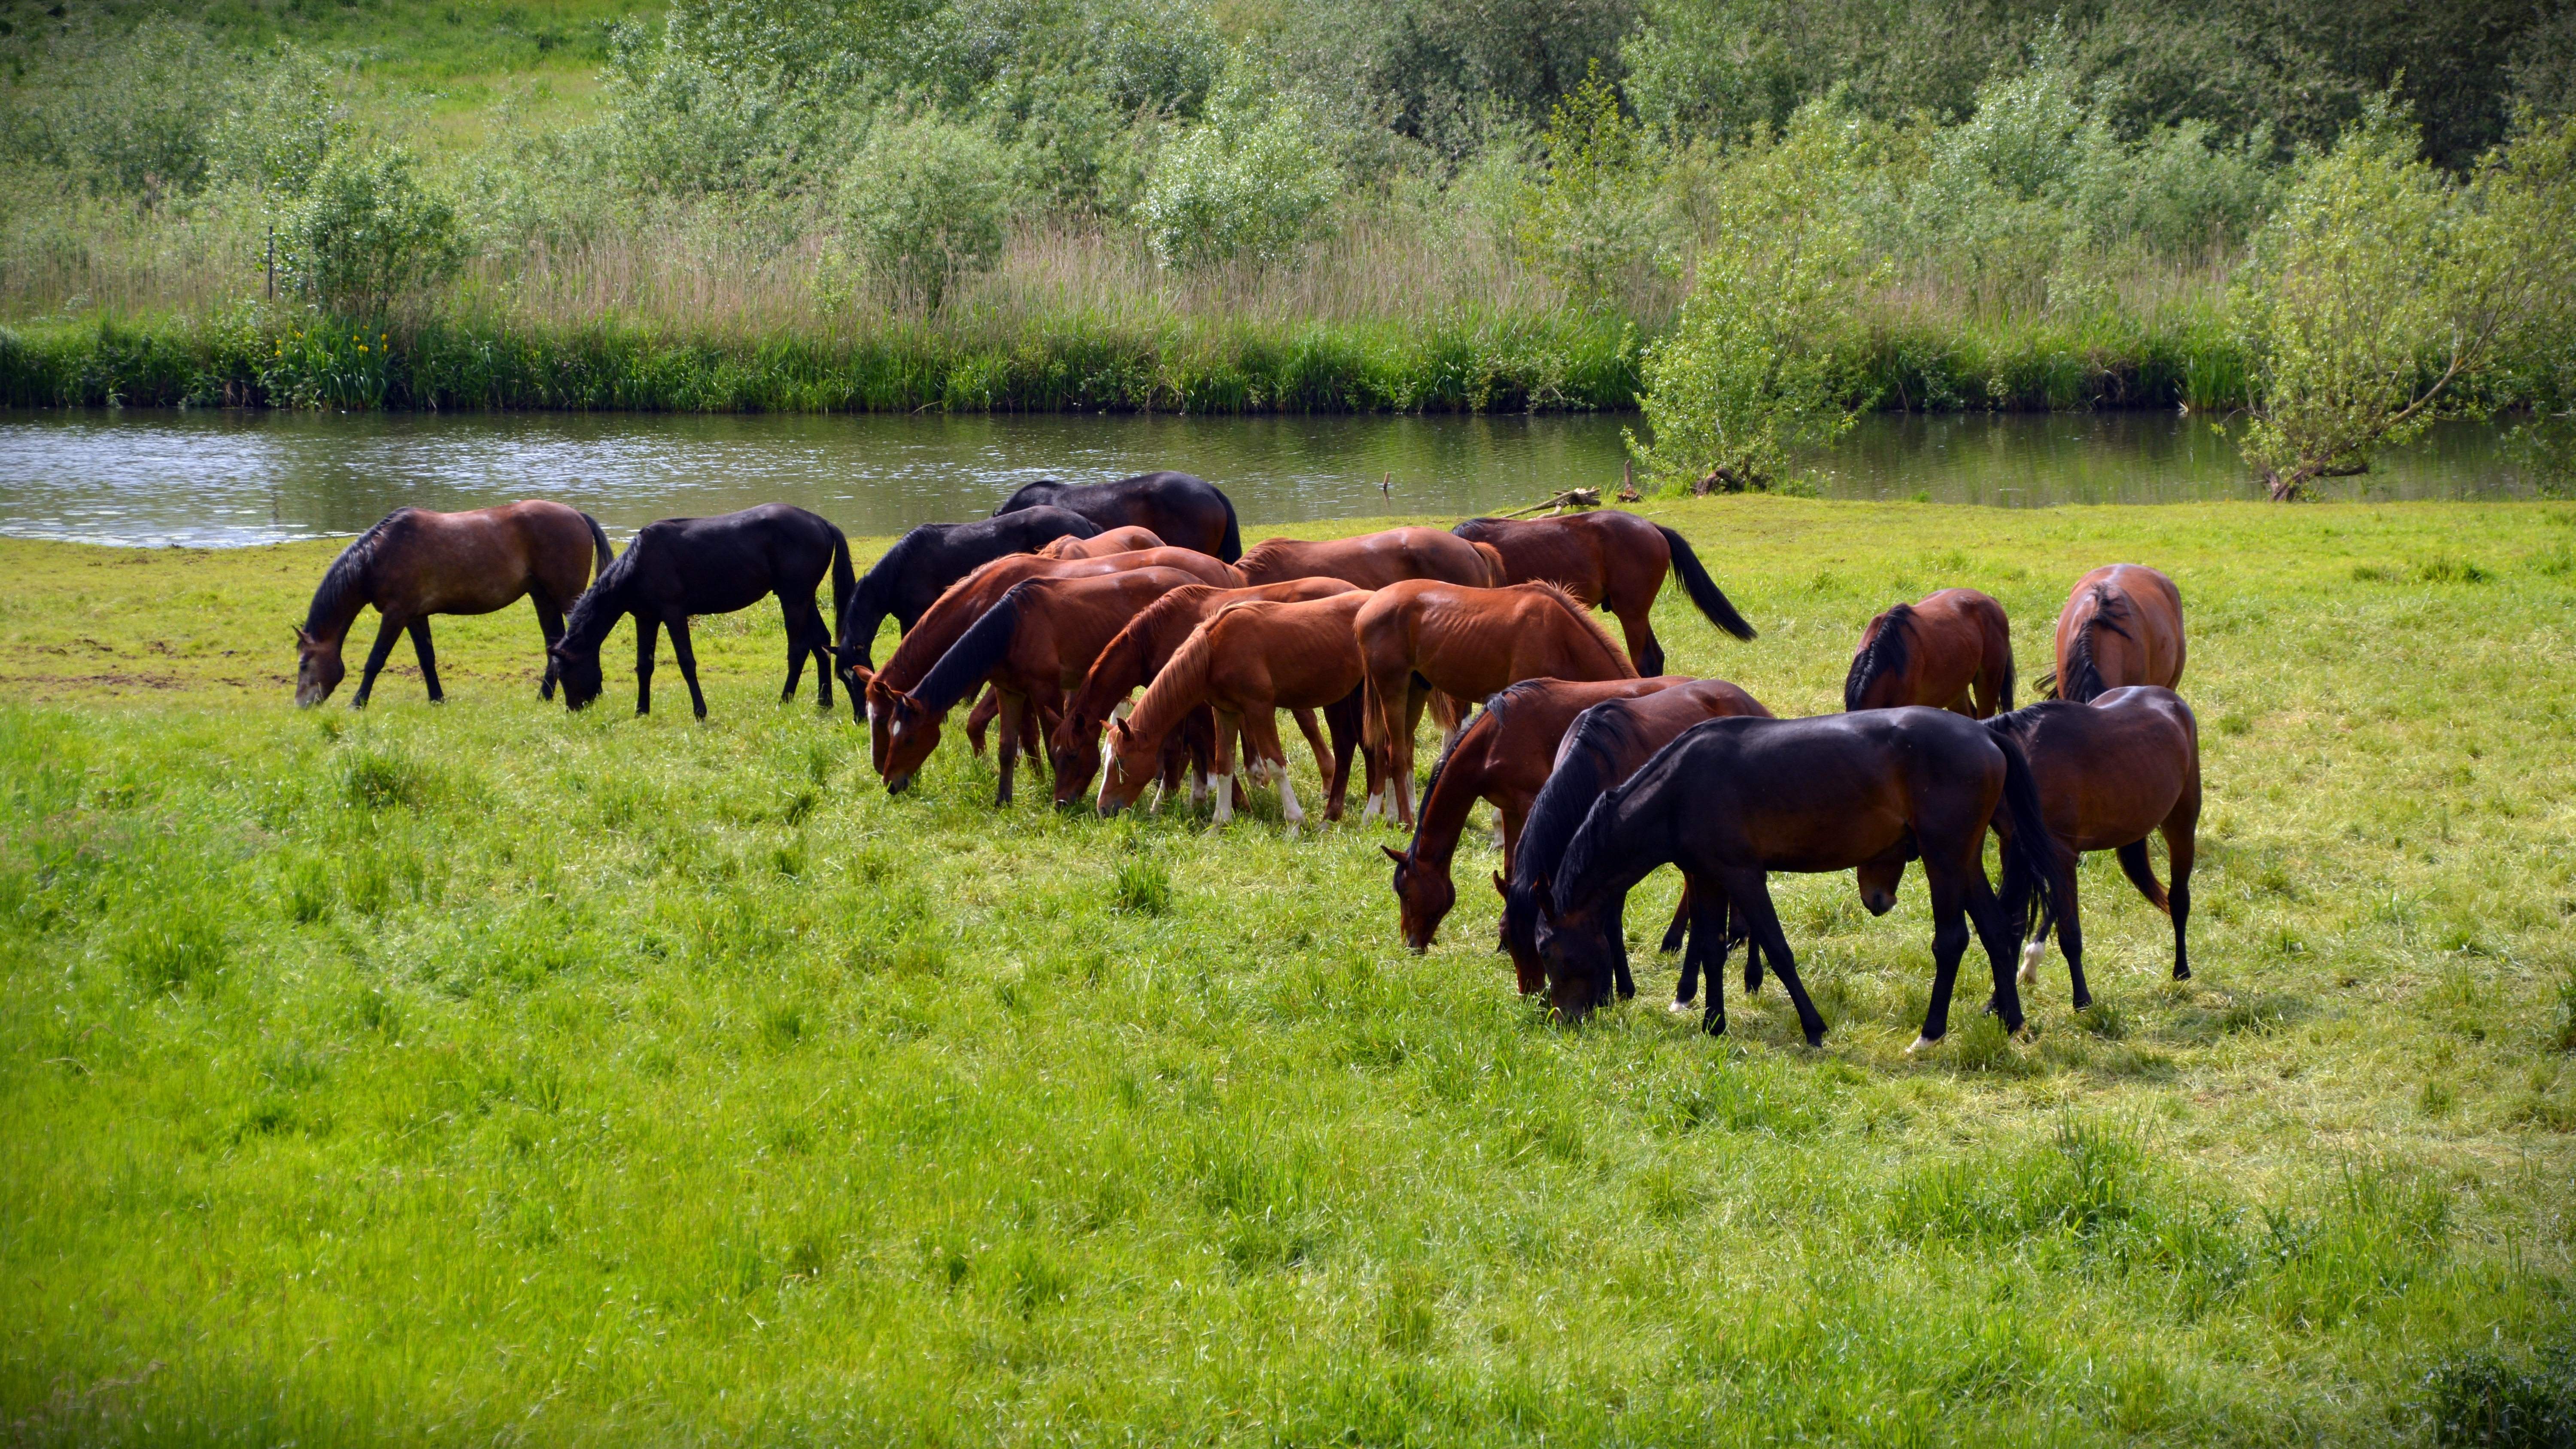
grass, field, meadow, prairie, flower, flock, wildlife, herd, pasture, grazing, ranch, horse, brown, mammal, ride, fauna, plain, graze, horses, grassland, animals, mare, coupling, habitat, ecosystem, steppe, rural area, natural environment, cattle like mammal, horse like mammal, mustang horse